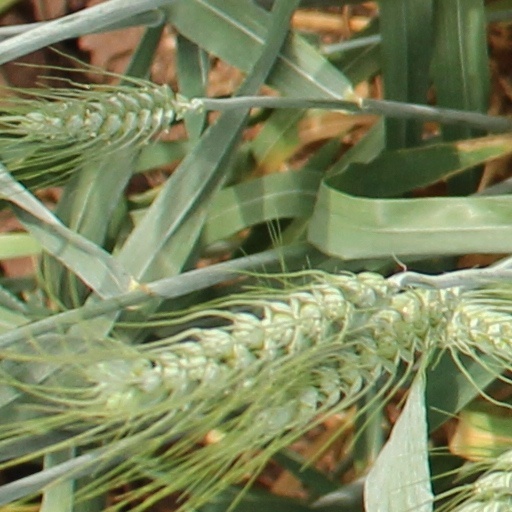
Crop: wheat